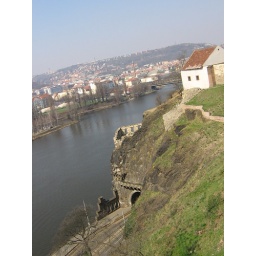
The stone wall on the cliff was built by the Romans.